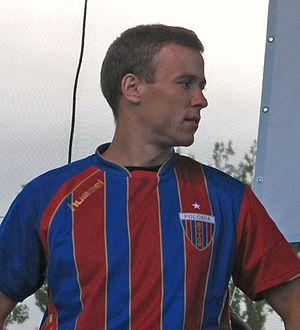
Rafał Grzyb, né le 16 janvier 1983 à Jędrzejów, est un footballeur polonais. Il occupe actuellement le poste de milieu de terrain au Jagiellonia Białystok, club de première division polonaise.